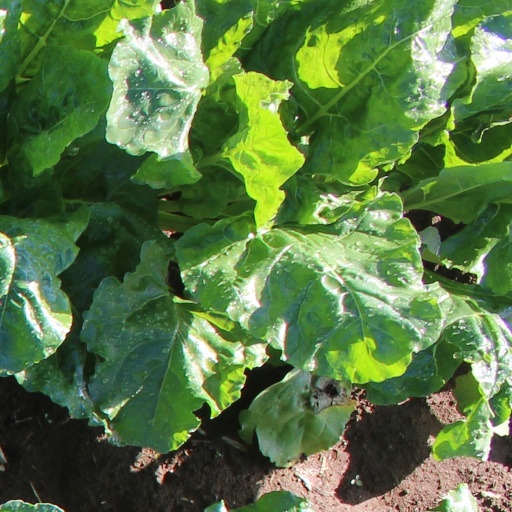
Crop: sugar beet